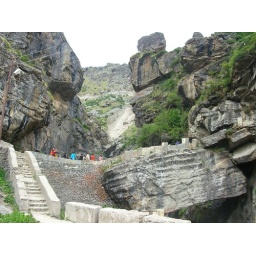
here you can see only mountains. at one place in the mountain river saraswati comes out